BRAF (gene)

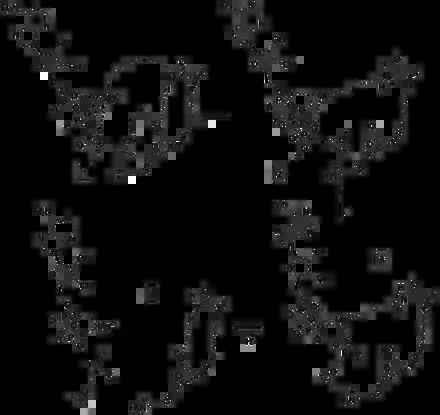
Figure 2: Base-catalyzed nucleophilic attack of a serine/threonine substrate residue on the γ-phosphate group of ATP. Step 1: chelation of secondary magnesium ion by N581 and deprotonation of substrate Ser/Thr by D576. Step 2: nucleophilic attack of activated substrate hydroxyl on ATP γ-phosphate. Step 3: magnesium complex breaks down and D576 deprotonates. Step 4: release of products.

To effectively catalyze protein phosphorylation via the bimolecular substitution of serine and threonine residues with ADP as a leaving group, B-Raf must first bind ATP and then stabilize the transition state as the γ-phosphate of ATP is transferred.